John Titor

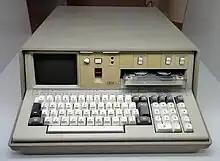
IBM 5100 computer

In his online postings, Titor claimed to be an American soldier from the year 2036, based in Tampa, Florida. He said that he was assigned to a governmental time-travel project, and that as part of the project he was sent back to 1975 to retrieve an IBM 5100 computer, which was needed to debug various legacy computer programs that existed in 2036 – a possible reference to the UNIX year 2038 problem. The IBM 5100 runs the APL and/or BASIC programming languages, depending on the model.